Karl Friedrich Wilhelm Jessen

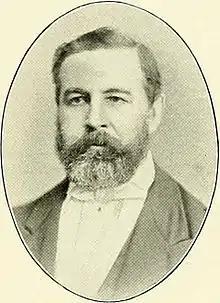
Karl Friedrich Wilhelm Jessen

He studied botany and natural sciences at the University of Kiel, where he obtained his doctorate in 1848. He received his habilitation in Berlin in 1851, afterwards teaching classes at the University of Greifswald, and during the same time period, giving lectures at the agricultural college in Eldena. In 1868 he became an associate professor at Greifswald. Following closure of the Eldena agricultural college in 1877, he relocated to the University of Berlin as a professor of botany.